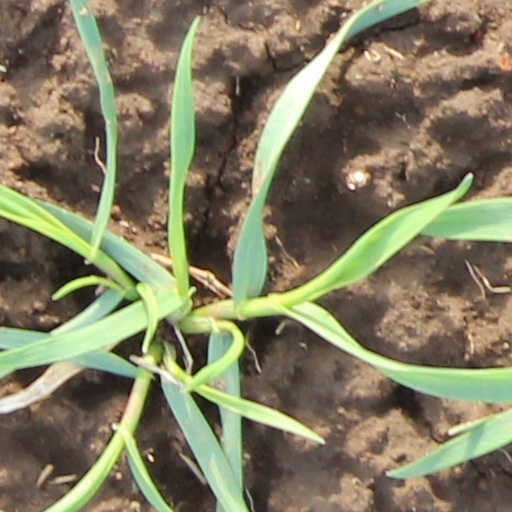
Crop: wheat